Vladimir Kumets

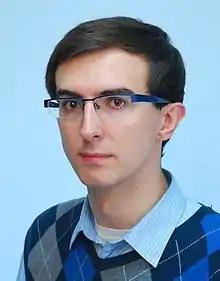
Press-secretary of the "Revolution through social networks" civil campaign

Vladimir Vladimirovich Kumets is a Belarusian dissident and political activist. In September 2011 he was recruited by the KGB against his will and forced to leave Belarus. He is a press secretary for the "Revolution Through Social Networks" civil campaign and a Deputy Chairman of the "Integration Bridge" foundation in Poland.